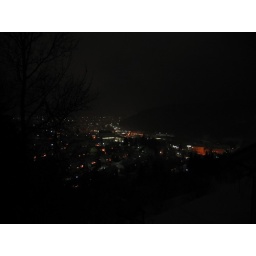
Taken from a window in my home in Furtwangen.